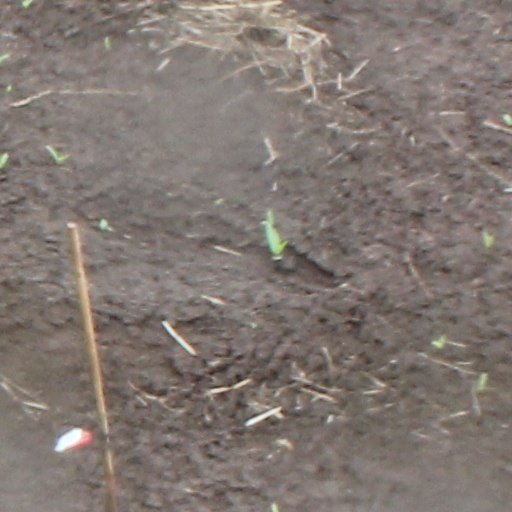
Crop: wheat